Jodie Foster

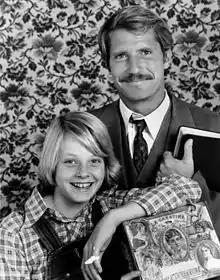
Foster with Christopher Connelly in a publicity photo for "Paper Moon" (1974), one of her first starring roles

Foster's career began with an appearance in a Coppertone television advertisement in 1965, when she was three years old. Her mother had intended only for Jodie's older brother Buddy to audition, but had taken Jodie with them to the casting call, where she was noticed by the casting agents. The television spot led to more advertising work and in 1968 to a minor appearance in the sitcom "Mayberry R.F.D.", in which her brother starred. In the following years, Foster continued working in advertising and appeared in over 50 television shows, including